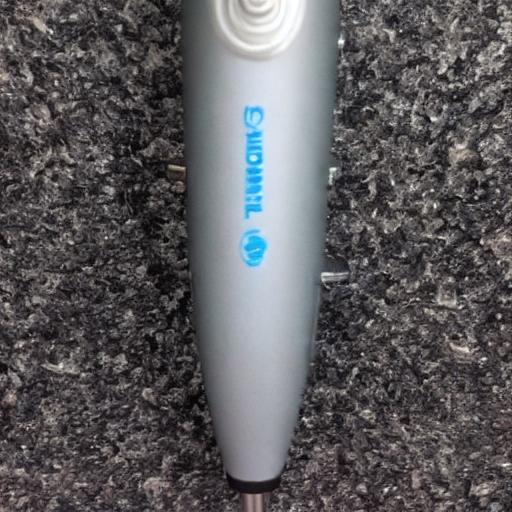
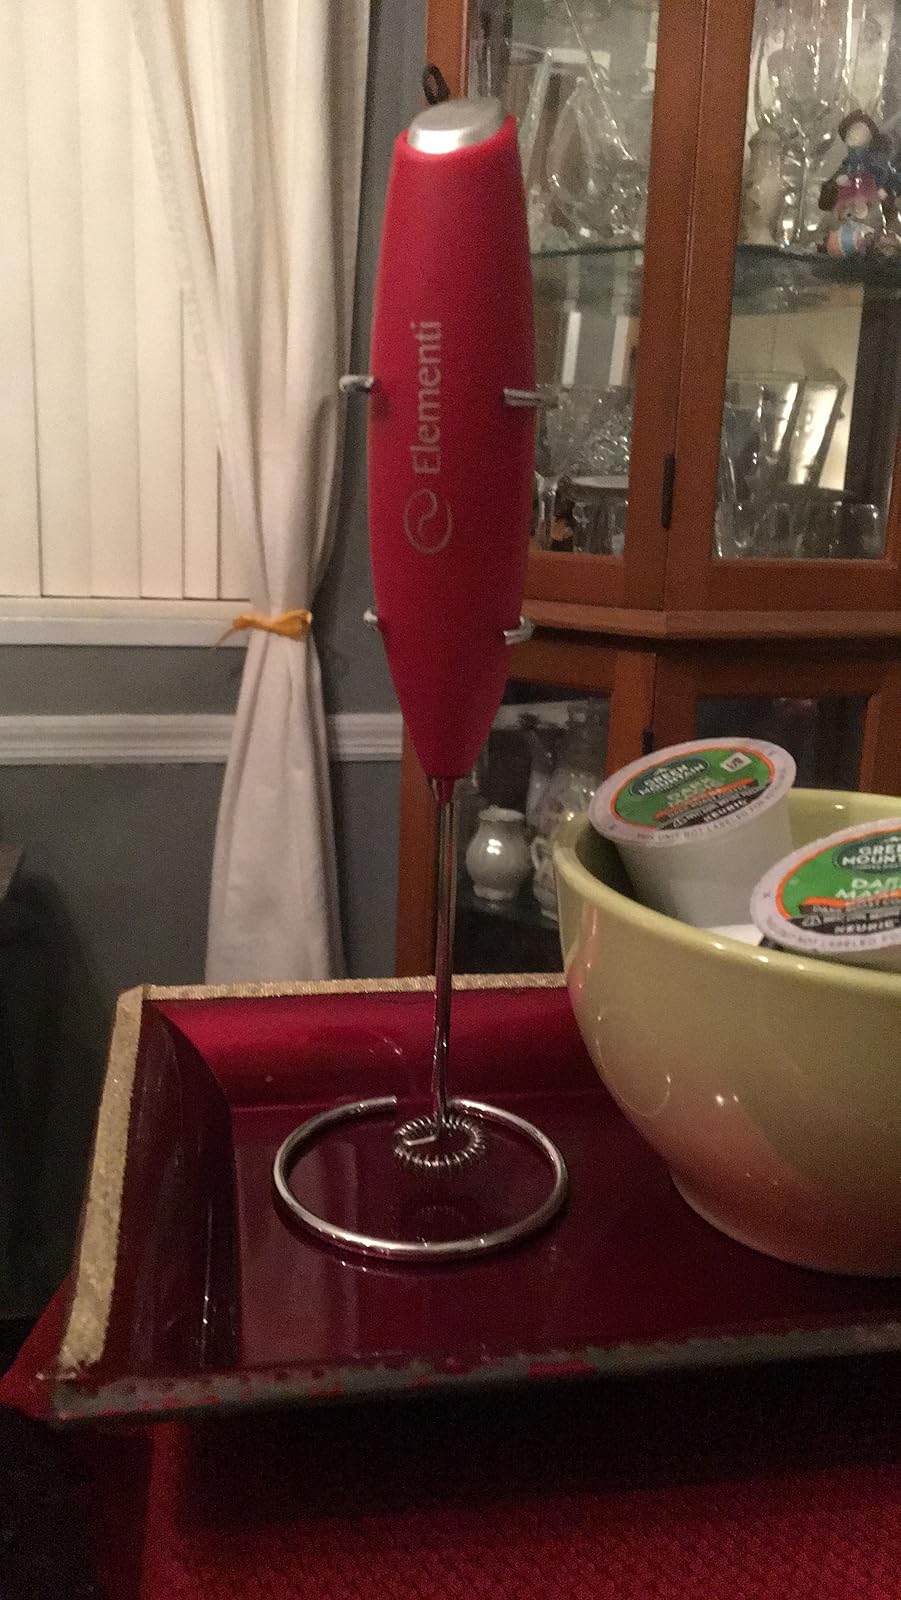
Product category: items_mixer
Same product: no